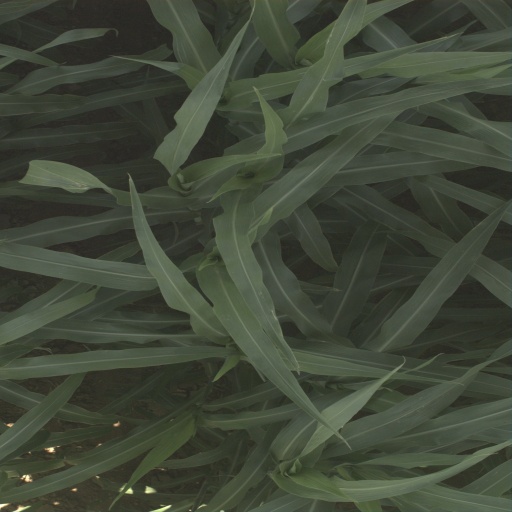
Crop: sorghum